Madonna Sebastian

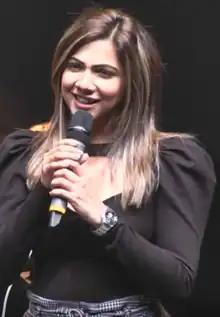
Madonna in 2020

Madonna Sebastian (01 October 1992) is an Indian actress who primarily works in Tamil and Malayalam films. She made her acting debut with the 2015 Malayalam film "Premam," and Tamil debut with "Kadhalum Kadandhu Pogum" (2016), and in Telugu with "Premam" (2016) and in Kannada with "Kotigobba 3" (2021).